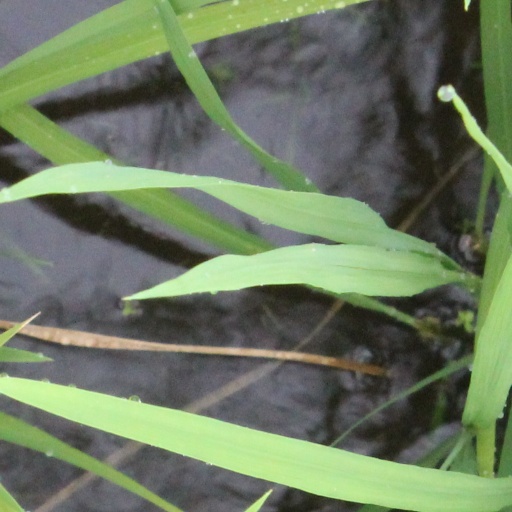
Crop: rice